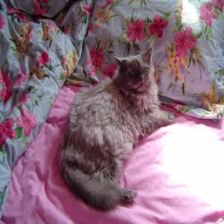
Species: cat
Breed: Persian